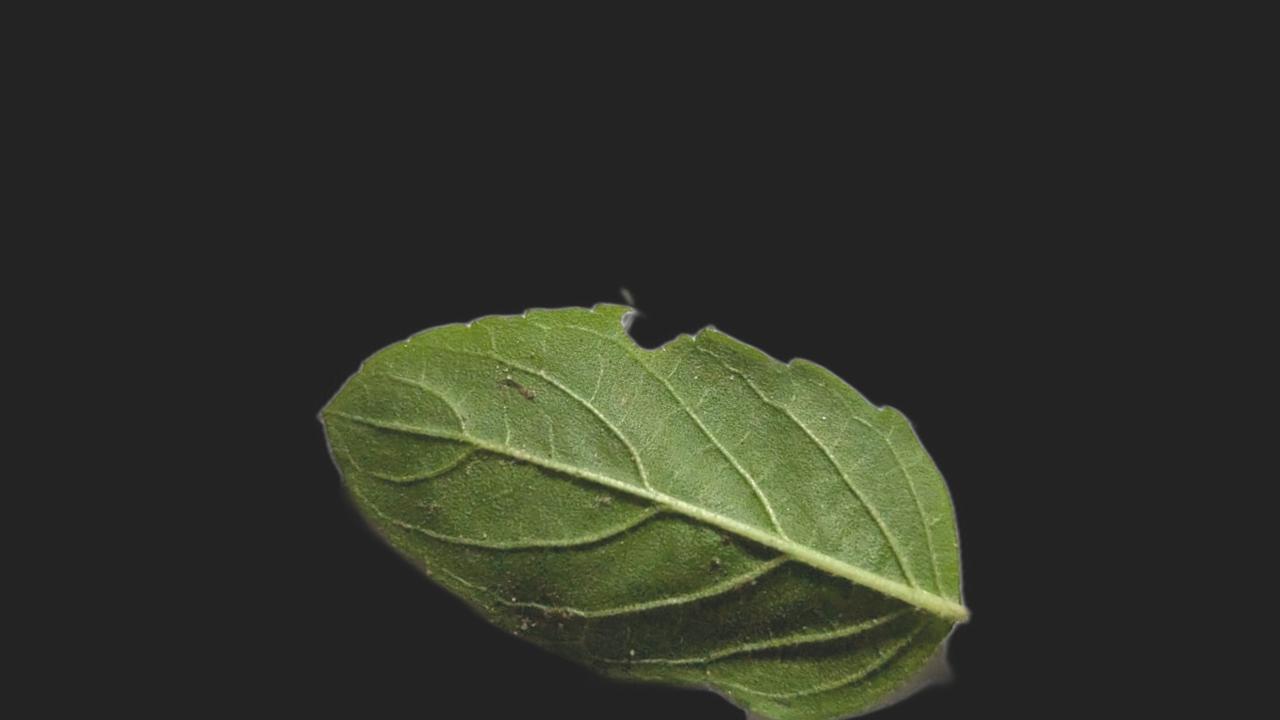
Plant: Tulsi